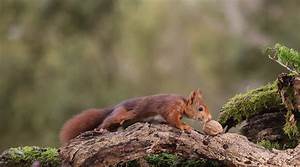
Label: scoiattolo